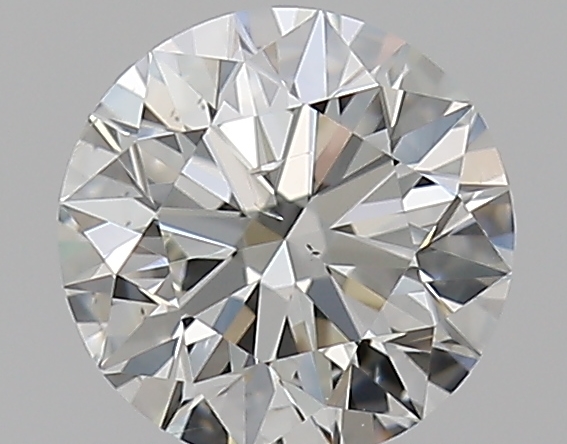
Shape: round
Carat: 0.52
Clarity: SI1
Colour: I
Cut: EX
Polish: EX
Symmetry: EX
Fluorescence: N
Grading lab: GIA
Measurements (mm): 5.11 x 5.14 x 3.21